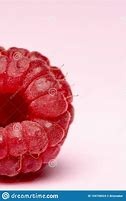
Label: raspberry